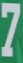
Number: 7